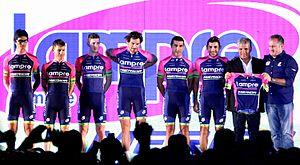
La saison 2014 de l'équipe cycliste Lampre-Merida est la seizième de cette équipe.